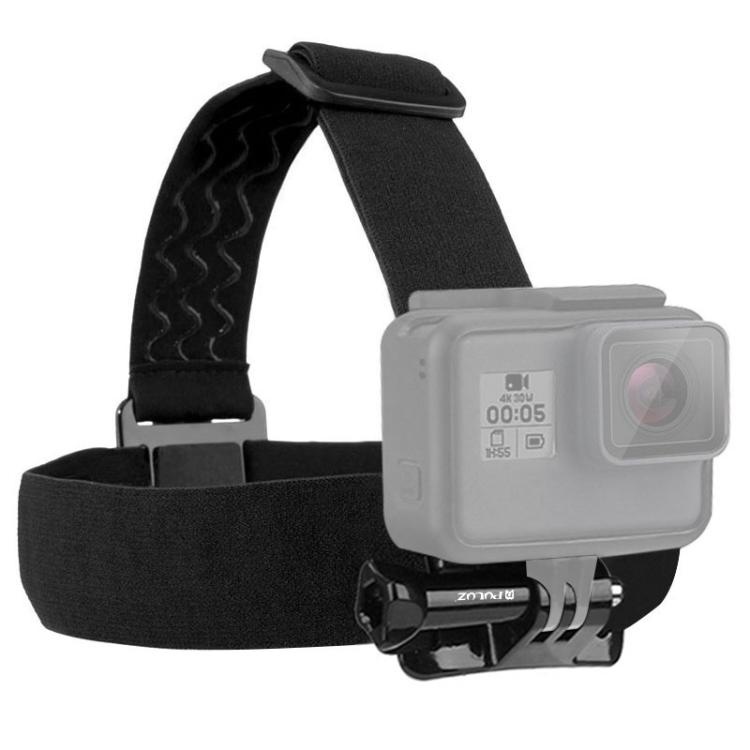
PULUZ สายรัดศีรษะแบบยืดหยุ่นสำหรับ GoPro, Insta360 ONE R, DJI Osmo Action และกล้องแอ็คชั่นอื่น ๆ
1. วัสดุ: ไทยนำเข้ายาง + โพลีเอสเตอร์ + พีซี 2. การออกแบบป้องกันการลื่นไถลกลับของสายรัดทำให้สะดวกยิ่งขึ้น 3. การออกแบบที่ปรับได้และกะทัดรัดตอบสนองความต้องการที่แตกต่างกันของผู้ใช้ 4. เข็มขัดยืดหยุ่นปรับได้สำหรับพอดีสบาย 5. เหมาะสำหรับคนที่รักกีฬากลางแจ้งเช่นเล่นสกีจักรยานภูเขาเรือพายและกีฬาทางน้ำ ฯลฯ สเปค: ทั่วไป เข้ากันได้ DJI: Osmo 360, Osmo Action 5 Pro, Osmo Action 4, Osmo Action 3, Action 2, Osmo Action Gopro: HERO13 Black, HERO12 Black, HERO11 Black Mini, HERO11 Black, HERO10 Black, HERO9 Black, HERO8 Black, HERO7 White, HERO7 Black, HERO7 Silver, NEW HERO, HERO6 Black, HERO5 Black, HERO5 Session , Hero Session, HERO4 Session, HERO4, HERO3+, HERO3, HERO2, HERO Insta360: Ace Pro 2, Ace, Ace Pro วัสดุ Thailand Imported Rubber, Polyester, PC ขนาด 29*19cm (T type) น้ำหนัก 80g น้ำหนักหีบห่อ น้ำหนักชิ้นเดียว 0.07kgs / 0.15lb ขนาดผลิตภัณฑ์เดียว 8cm * 9cm * 4.5cm / 3.15inch * 3.54inch * 1.77inch ต่อกล่อง 90 น้ำหนักบรรจุ 6.44kgs / 14.20lb ขนาดบรรจุ 41cm * 32cm * 28cm / 16.14inch * 12.6inch * 11.02inch กำลังโหลดตู้คอนเทนเนอร์ 20GP: 725 กล่อง * 90 กรณี = 65250 กรณี 40HQ: 1685 กล่อง * 90 กรณี = 151650 กรณี
Brand: Noinashop2024
Category: Cameras & Optics > Camera & Optic Accessories > Camera Parts & Accessories > Camera Straps > Harness Straps